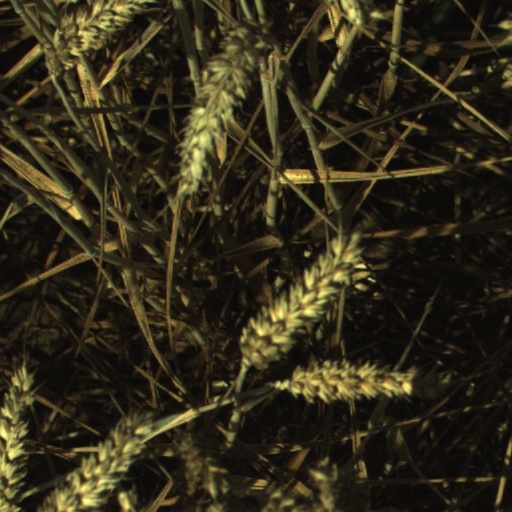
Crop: wheat